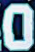
Number: 0